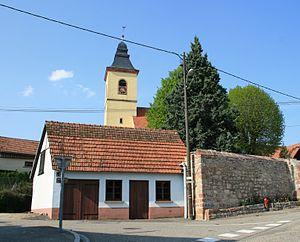
Rott est une commune française située dans le département du Bas-Rhin, en région Grand Est.